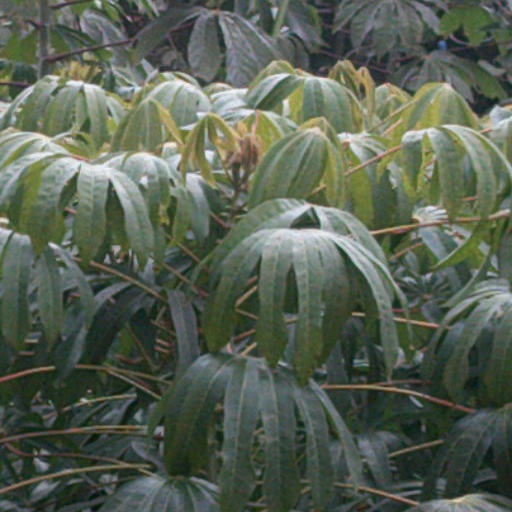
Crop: cassava